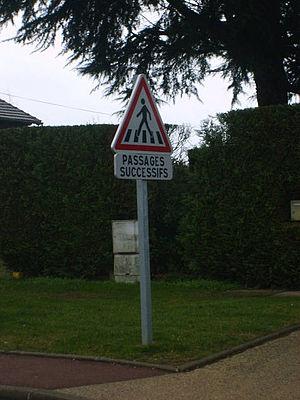
Un passage pour piétons désigne une partie de route aménagée, principalement par l'utilisation d'une signalisation routière horizontale, dans le but de permettre aux piétons de circuler en sécurité sur la chaussée, généralement pour la traverser.